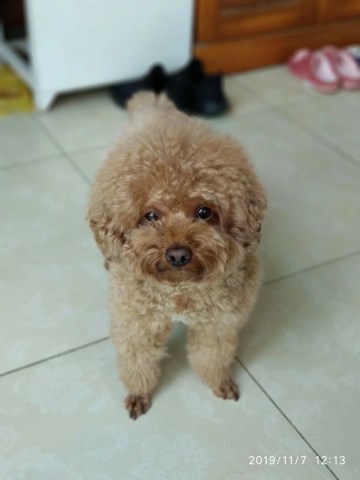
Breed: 2925-n000114-toy_poodle